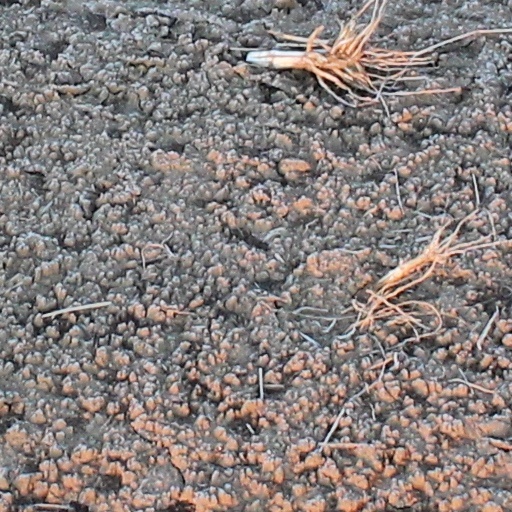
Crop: wheat